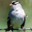
Label: bird